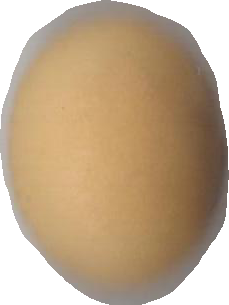
Variety: Dega